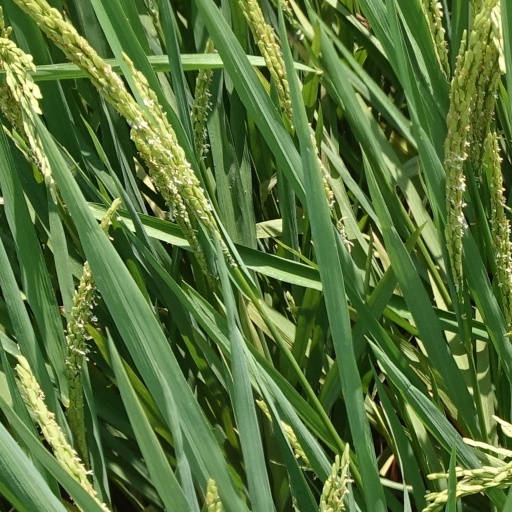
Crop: rice